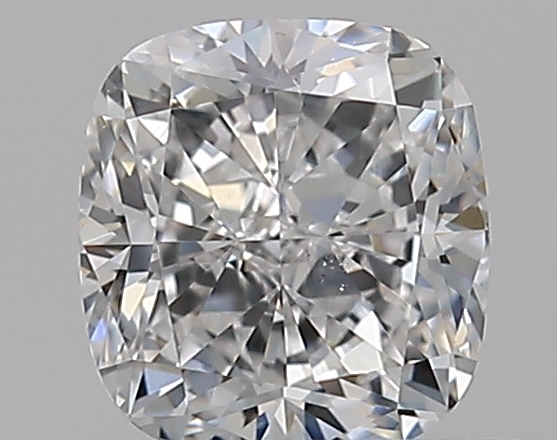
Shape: cushion
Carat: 0.5
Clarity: SI1
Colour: E
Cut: VG
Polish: EX
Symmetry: EX
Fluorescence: N
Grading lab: GIA
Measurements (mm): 4.6 x 4.3 x 2.98